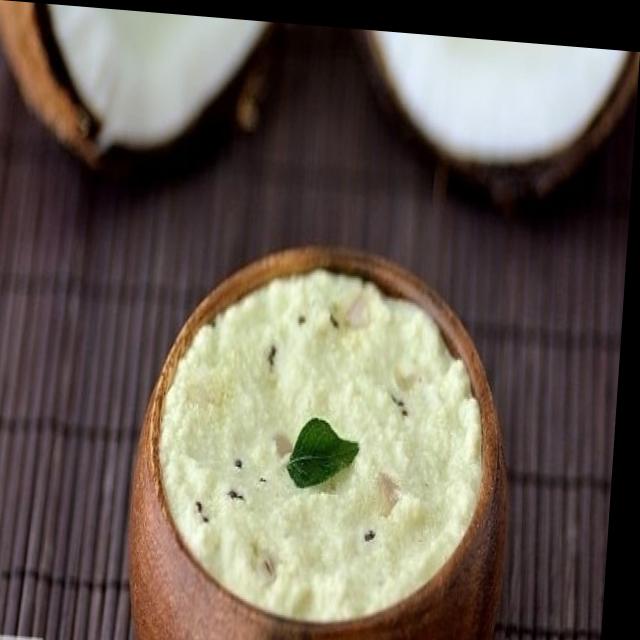
Dish: coconut_chutney